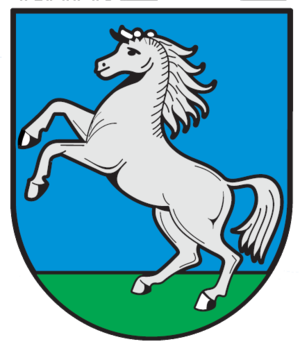
Althengstett est une commune de Bade-Wurtemberg, située dans l'arrondissement de Calw, dans l'aire urbaine Nordschwarzwald, dans le district de Karlsruhe.